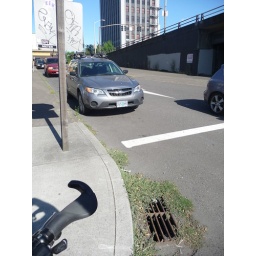
Thats a bike shop in the background!!! There's another one on the south side of the street too!!!